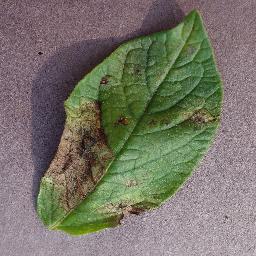
Label: Potato___Late_blight